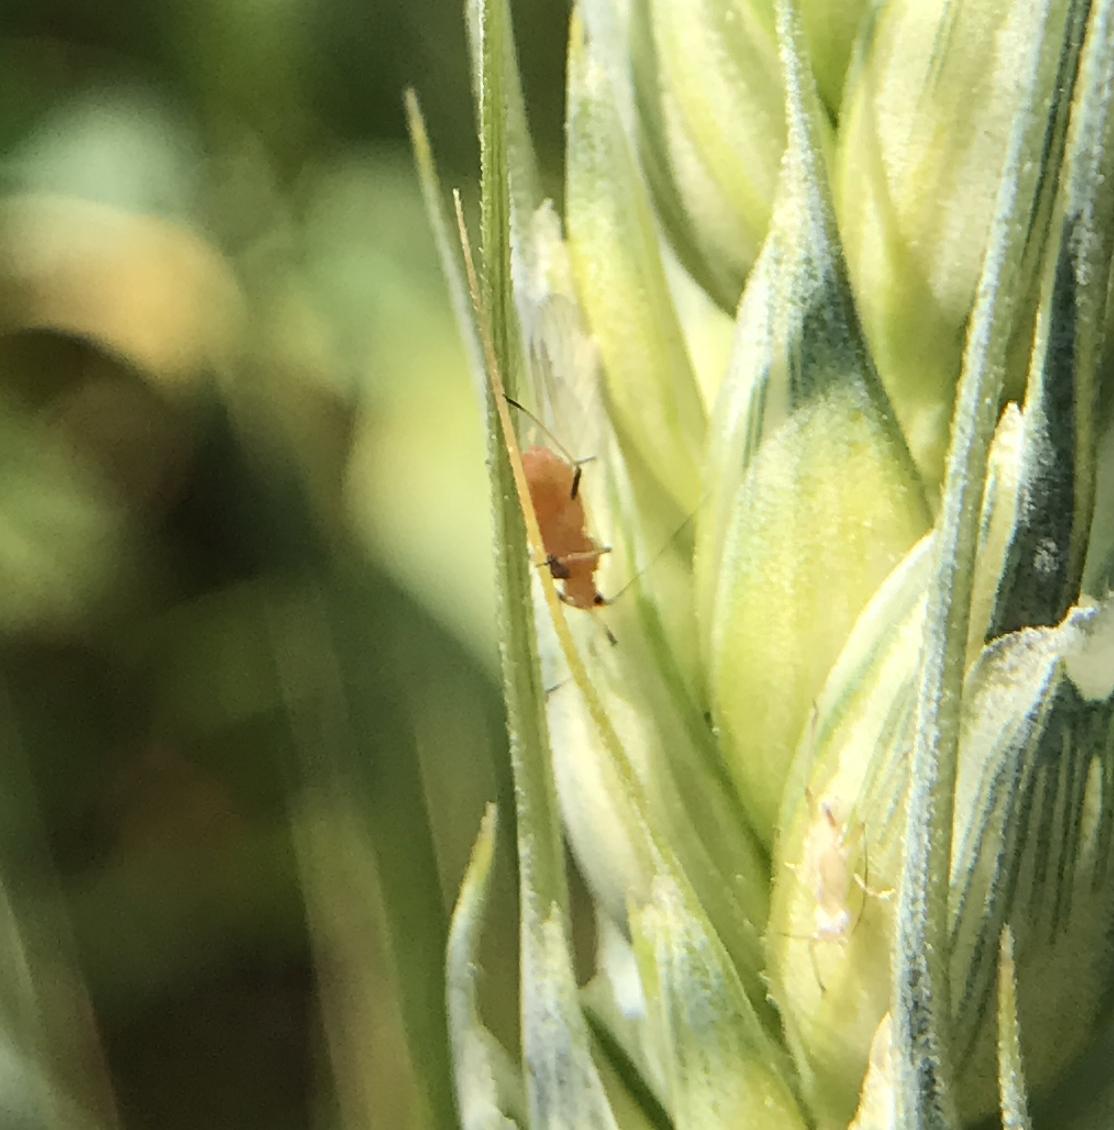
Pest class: english_grain_aphid